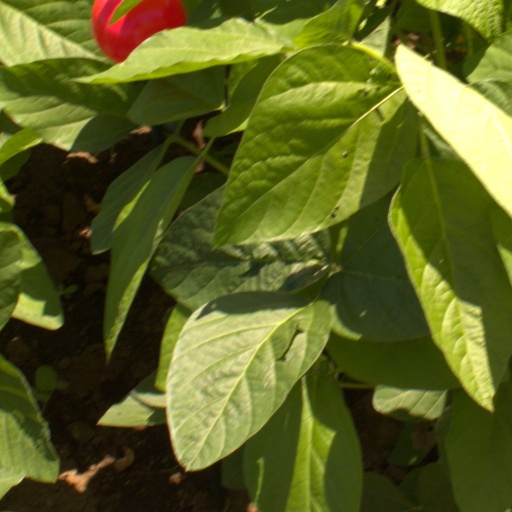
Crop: soybean